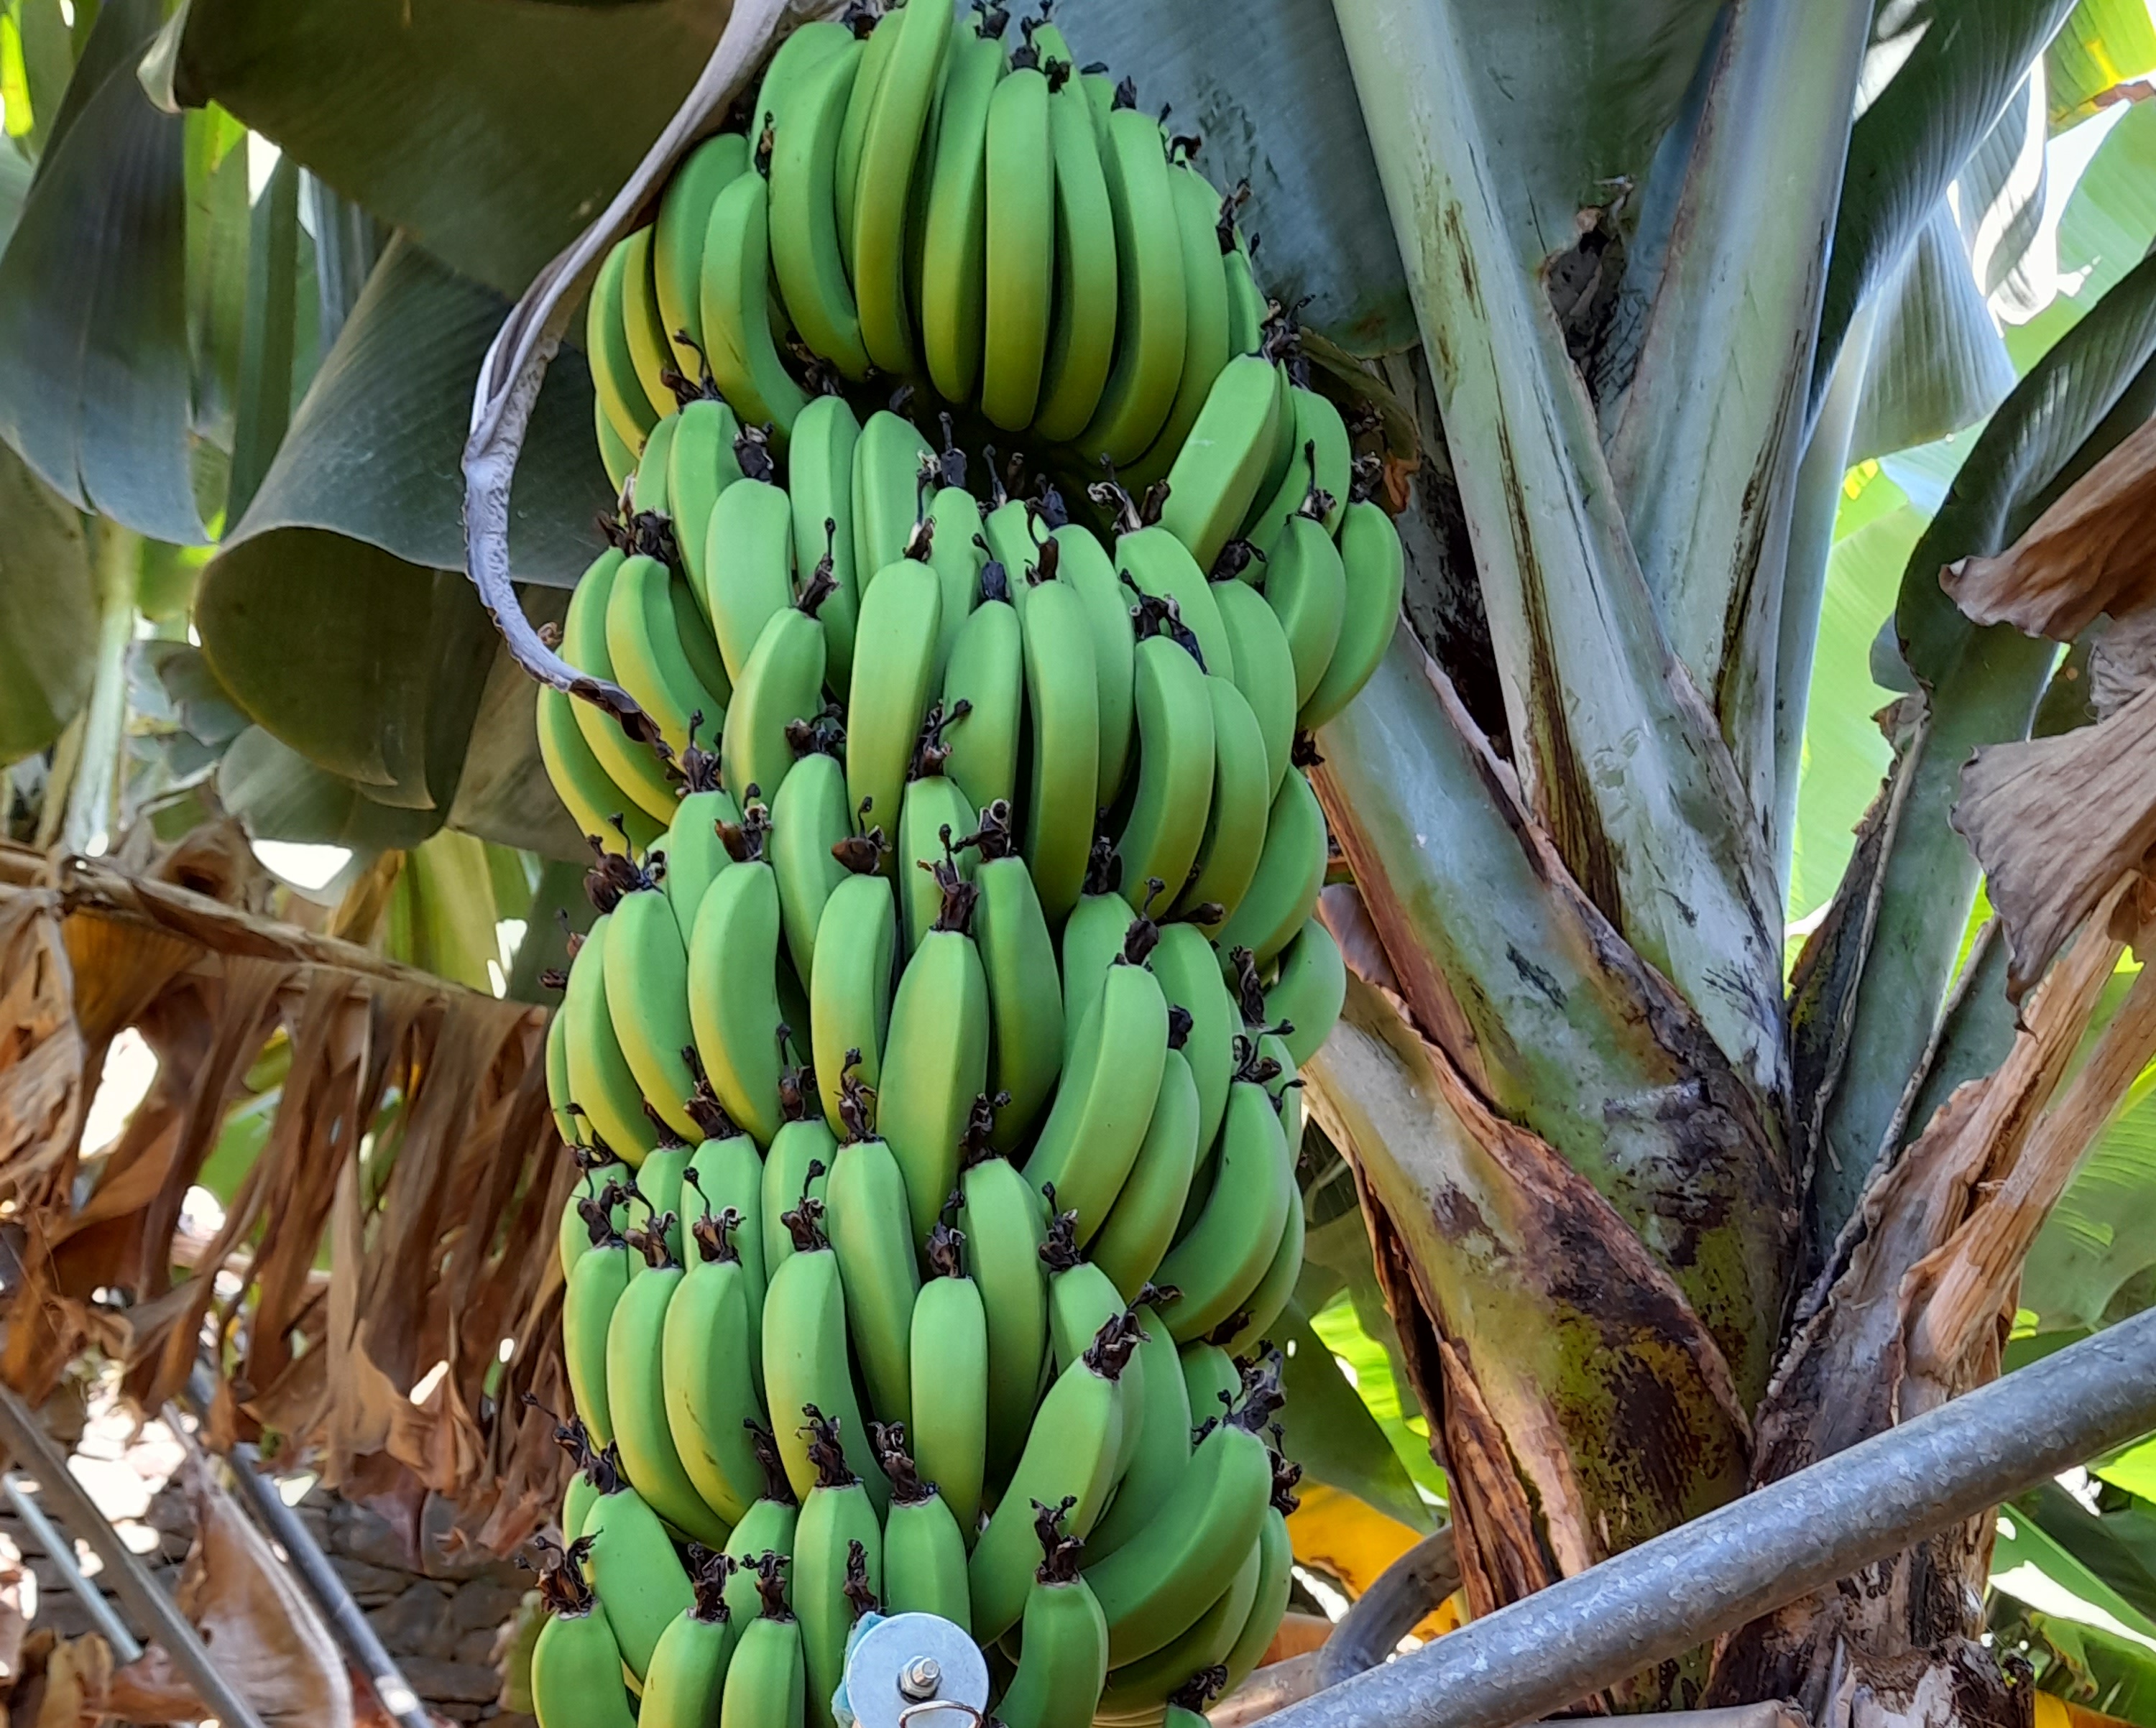
Label: Keep